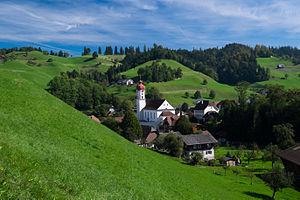
Les plus beaux Villages de Suisse est une association suisse créée en 2015 pour promouvoir, diffuser et préserver le patrimoine culturel, naturel et rural des villages suisses. L'association est fondée sur le modèle français de l'association Les Plus Beaux Villages de France créée en 1982.
Luthern est une commune suisse du canton de Lucerne, située dans l'arrondissement électoral de Willisau. La localité fait partie de l'association Les Plus Beaux Villages de Suisse.